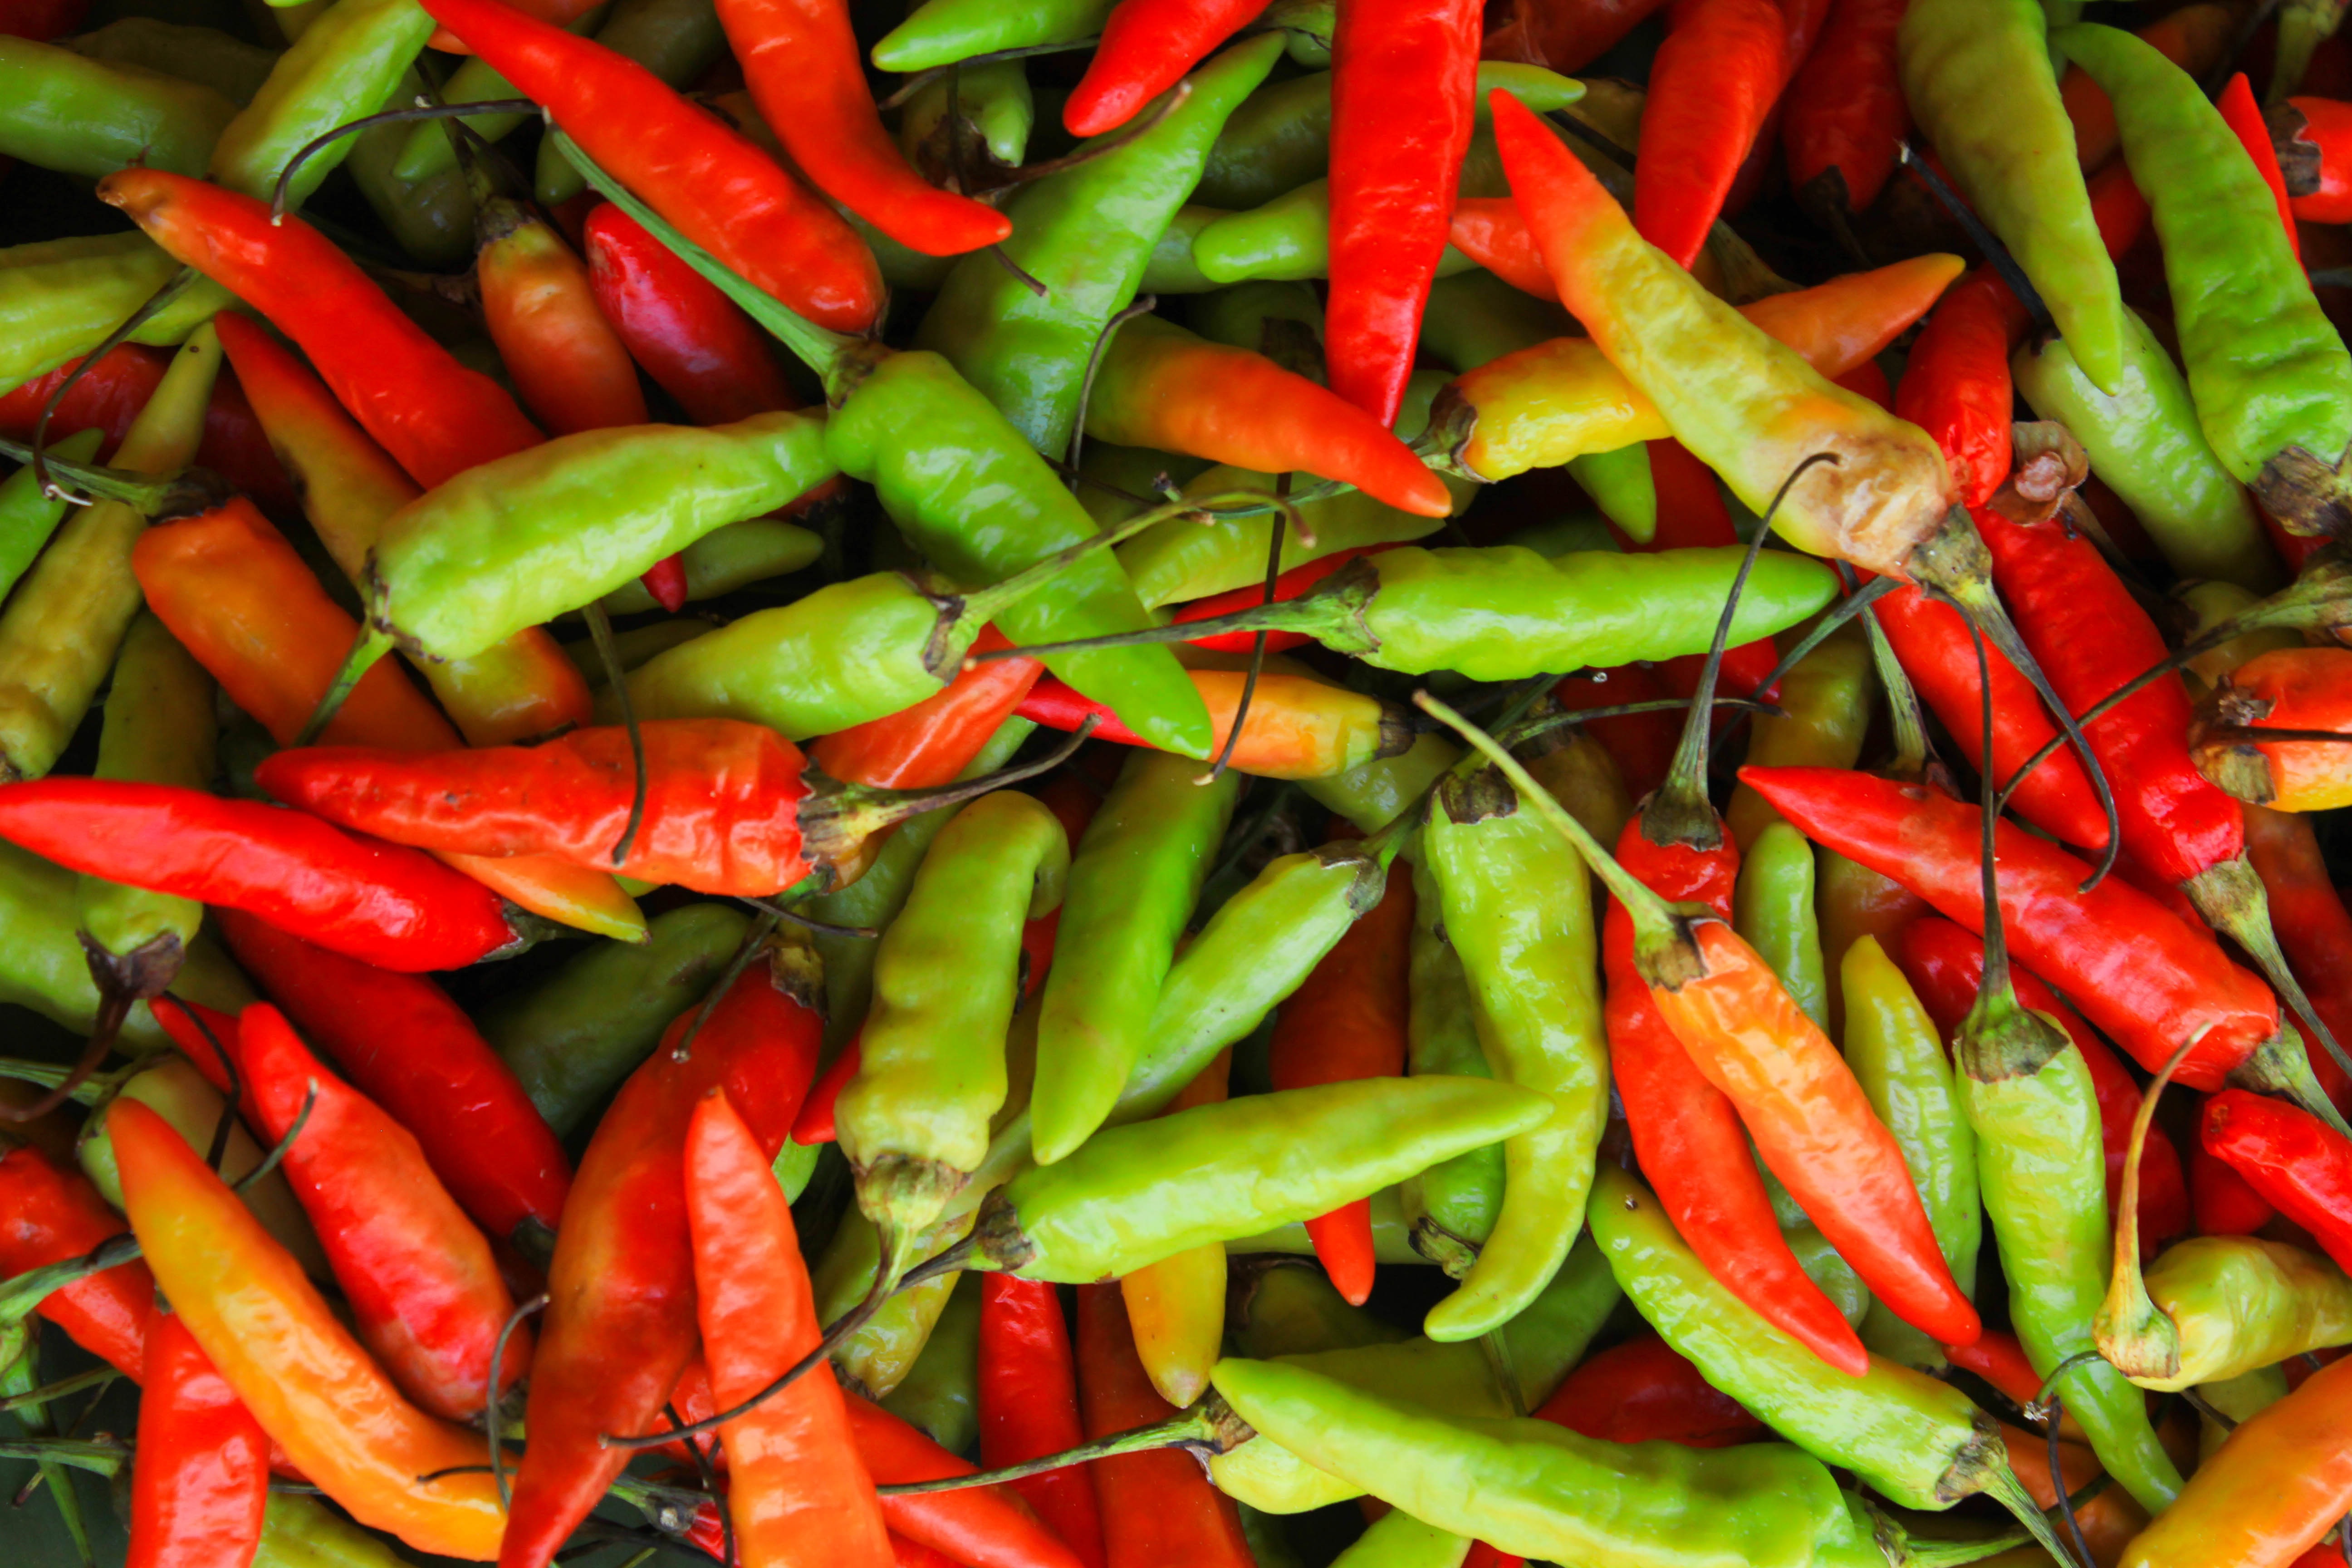
plant, dish, food, produce, vegetable, fresh, bell pepper, chilli, flowering plant, jalapeno, chili pepper, cayenne pepper, land plant, bird's eye chili, serrano pepper, peperoncini, bell peppers and chili peppers, pimiento, tabasco pepper